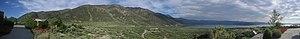
Panorama du Lac Mono, Californie
Le lac Mono, traduction de Mono lake en anglais, est un lac salé situé dans le désert de la Sierra Nevada en Californie, à environ 13 km à l’est du parc du Yosemite, près de la ville de Lee Vining. Ce lac au milieu d'une vaste et ancienne caldeira est un écosystème original et inhabituellement productif.